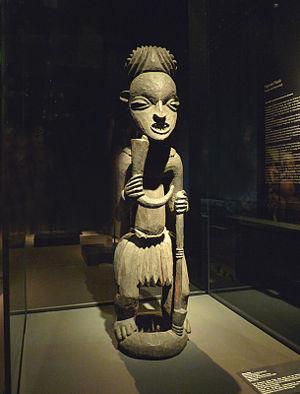
Statue commémorative du roi Fosia, sculptée par Ateu Atsa (vers 1840-1910). Cameroun, Bangwa. Bois. 2e moitié du 19e siècle (Musée ethnologique de Berlin)
L'art camerounais est caractérisé par une très grande diversité de style liée à son histoire et sa géographie.
Les Bangoua sont un peuple d'Afrique centrale, surtout présent dans le Grassland du Cameroun. Les Bangoua occupent le village Bangoua qui est constitué de neuf chefferies indépendantes, ils font partie du groupe des Bamilékés.